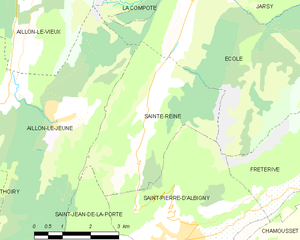
Carte des communes françaises Sainte-Reine